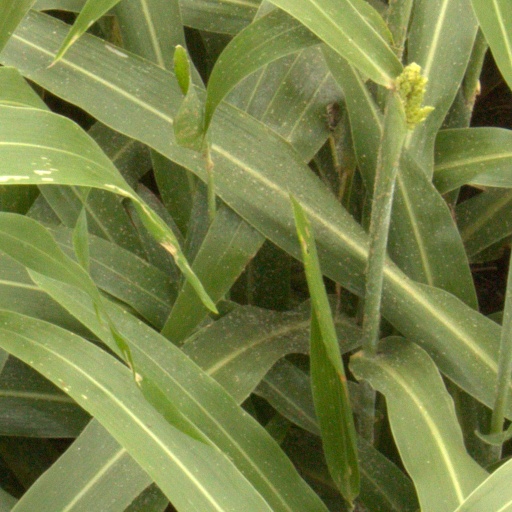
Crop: sorghum